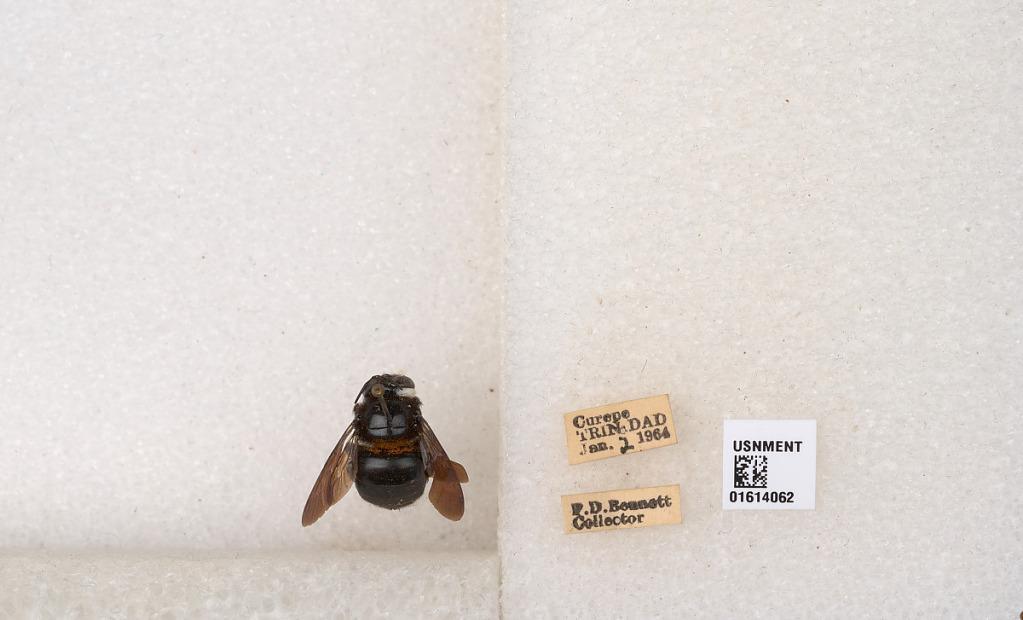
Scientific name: Xylocopa (Schonnherria) muscaria (Fabricius)
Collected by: F. Bennett
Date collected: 1964-1-2
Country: Trinidad and Tobago
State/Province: Tunapuna/Piarco
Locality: Curepe, Trinidad